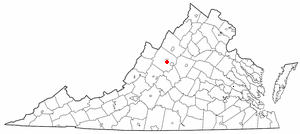
Jolivue est une localité, de type census-designated place, de l'État de Virginie, à l'est des États-Unis.